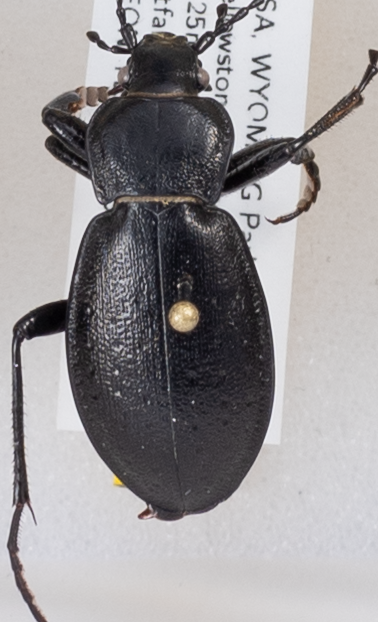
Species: Carabus taedatus
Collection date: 2019-07-10
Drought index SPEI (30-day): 0.47
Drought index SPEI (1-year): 0.2
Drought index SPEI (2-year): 1.28